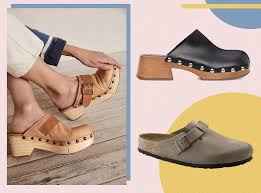
Label: Clog